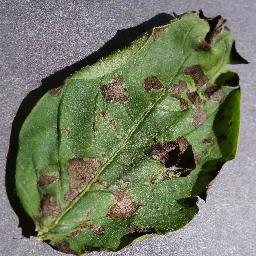
Etiqueta: Tizon_Temprano